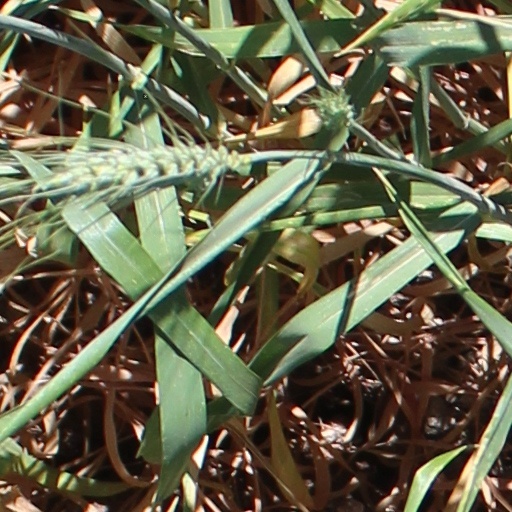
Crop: wheat